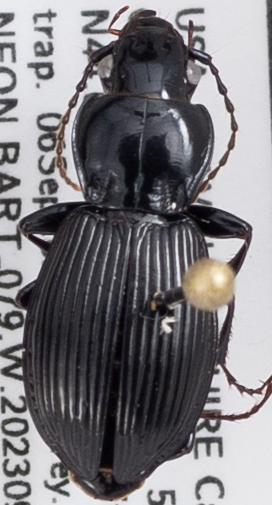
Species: Pterostichus coracinus
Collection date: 2023-09-06
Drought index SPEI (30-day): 0.362
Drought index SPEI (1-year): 1.578
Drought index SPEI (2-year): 0.63